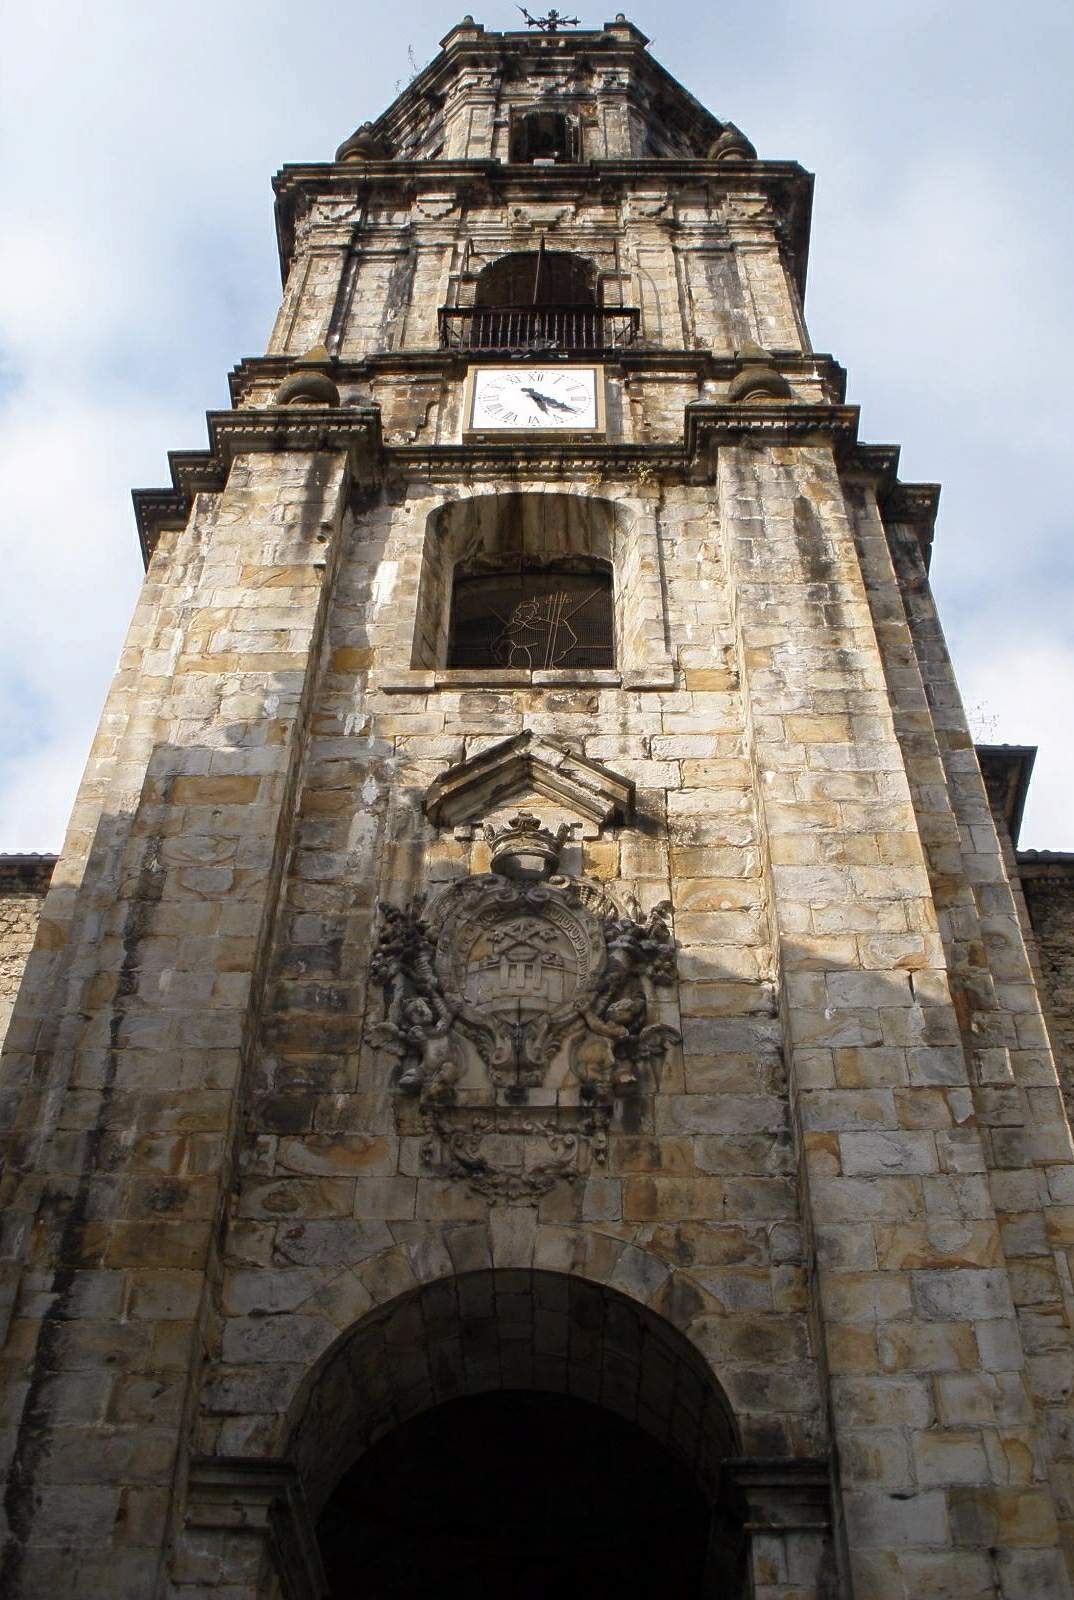
building, monument, tower, landmark, church, cathedral, chapel, tourism, place of worship, bell tower, religious, temple, spire, ruins, steeple, middle ages, archaeological site, historic site, ancient history, bergara, san pedro de ariznoa